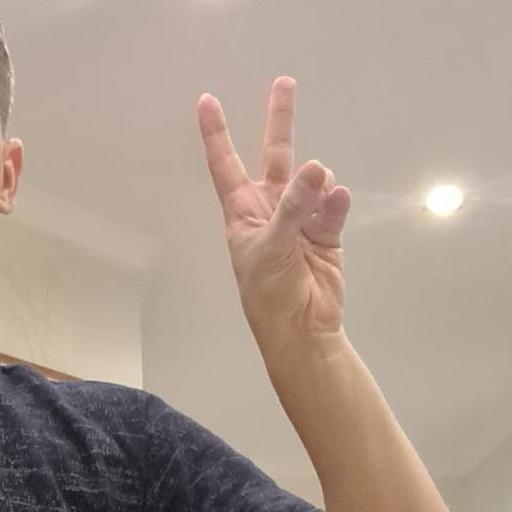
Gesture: peace